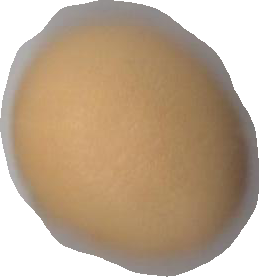
Variety: Grobogan